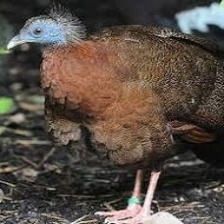
Species: GREAT ARGUS
Scientific name: ARGUSIANUS ARGU